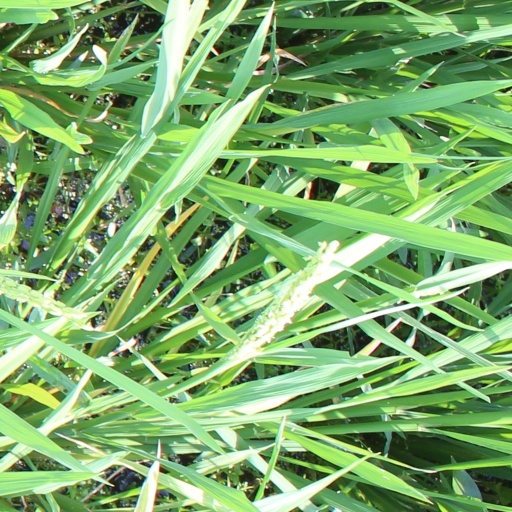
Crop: rice